Philip III (bishop of Fermo)

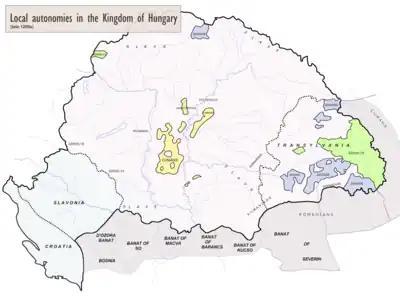
Local Cuman autonomies (yellow) following the adoption of the Cuman laws in 1279–1280

Some historians considered the 23 June 1279 regulations as the First Cuman Law, while others – e.g. Jenő Szűcs – argued it contained only a "draft" or the legate's dictations for the only Cuman law, a second text as the only binding law issued on 5 or 10 August 1279. András Pálóczi Horváth referred to the August regulations as the Second Cuman Law. Gyula Pauler argued, after the promulgation of the first text, the king and the Cumans managed to persuade Philip to change some of its requirements, and so the second text was promulgated, superseding the first. Pálóczi Horváth considered the attending Cuman chieftains – Alpra and Uzur – managed to obtain certain compromises, as the second document also contained their privileges beside their obligations. In contrast, Nora Berend argued the first text (23 June) is the only authentic binding law, while the second text (5 or 10 August), which contained the Kunság as a separate political entity within the county system, is an 18th-century forgery: accordingly, it was produced to justify ancient liberties against normative pressures. Other scholars believe that the document is a reasonably faithful copy of King Ladislaus' writ, with only some modifications.